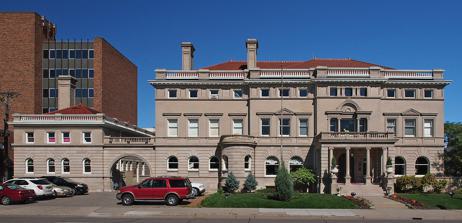
Building: Anne C. and Frank B. Semple House
Country: United States of America
Year built: 1901
Historic house in Minnesota, United States United States historic place Anne C. and Frank B. Semple House U.S. National Register of Historic Places The Semple House from the south Show map of Minnesota Show map of the United States Location 100 West Franklin Avenue, Minneapolis, Minnesota Coordinates 44°57′47″N 93°16′46″W / 44.96306°N 93.27944°W / 44.96306; -93.27944 Built 1899–1901 Architect Franklin B. Long ; Louis Long Architectural style Renaissance Revival NRHP reference No. 98000151 Added to NRHP February 26, 1998 The Anne C. and Frank B. Semple House is a historic house in the Stevens Square/Loring Heights neighborhood of Minneapolis, Minnesota , United States. It is located on the same block as the George R. Newell House and the George W. and Nancy B. Van Dusen House . The house was listed on the National Register of Historic Places in 1998. The house was built in the Beaux-Arts architectural style , reflecting a shift in style toward the classicism of the Renaissance and away from Victorian ideals.  Its first owner, Frank Semple, was a partner in Janney, Semple, and Co., a wholesale hardware firm.  The entry on Franklin Avenue has a balustraded entry porch with Ionic columns, a detailed Palladian window, and a rounded bay.  The interior has a reception hall with mahogany paneling, a hardwood floor with marble inlays, and a frescoed ceiling.  Interior spaces include a 1,000-square-foot (93 m 2 ) living room and a ballroom. The mansion is now available as a reception site for weddings and other events. References